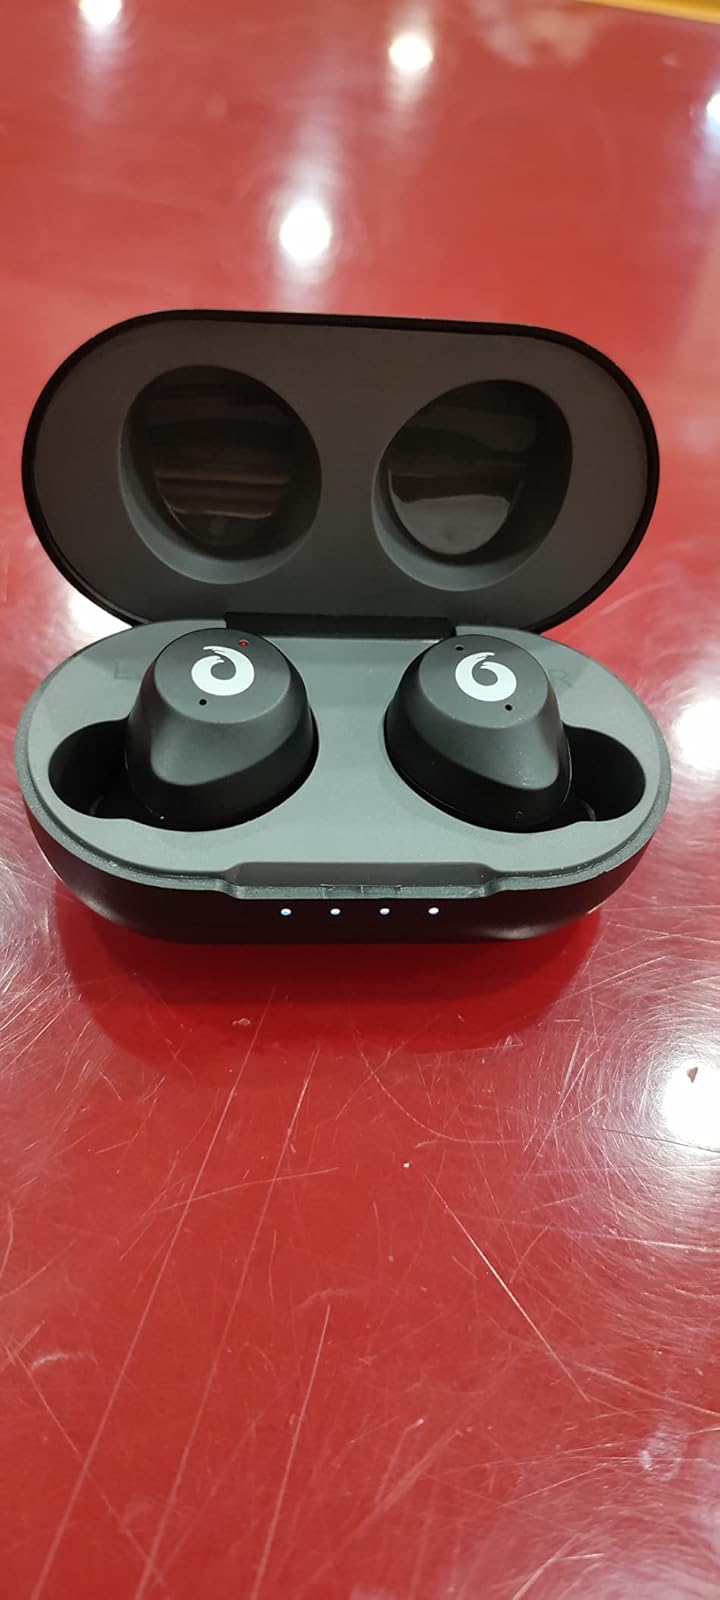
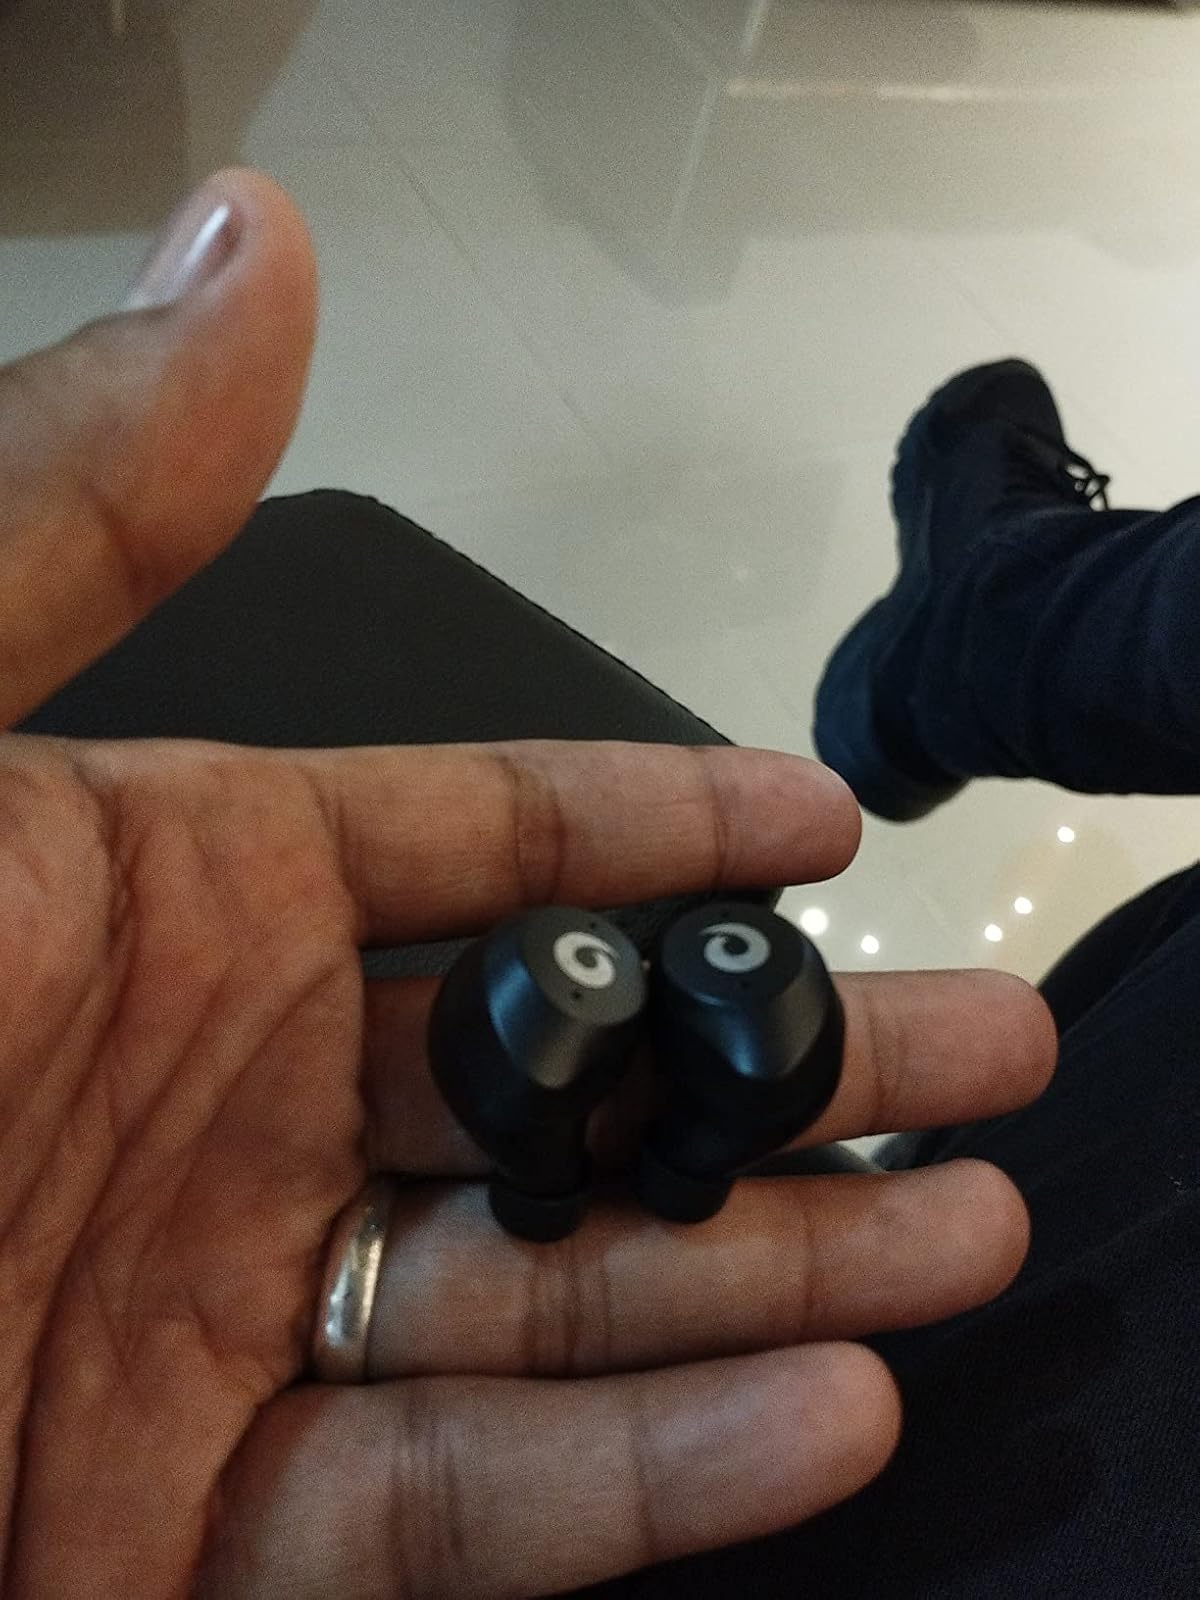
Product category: earbuds
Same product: yes